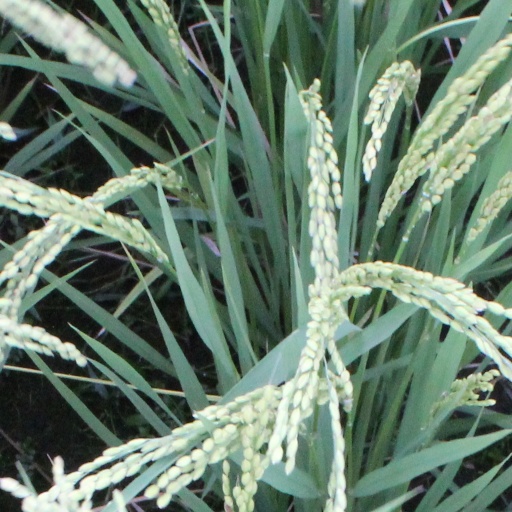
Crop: rice